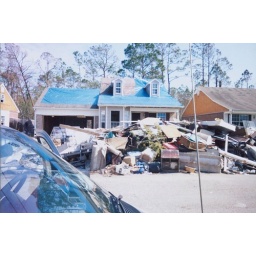
The second story of this house had four feet of water in it. Its hard to imagine losing everything.